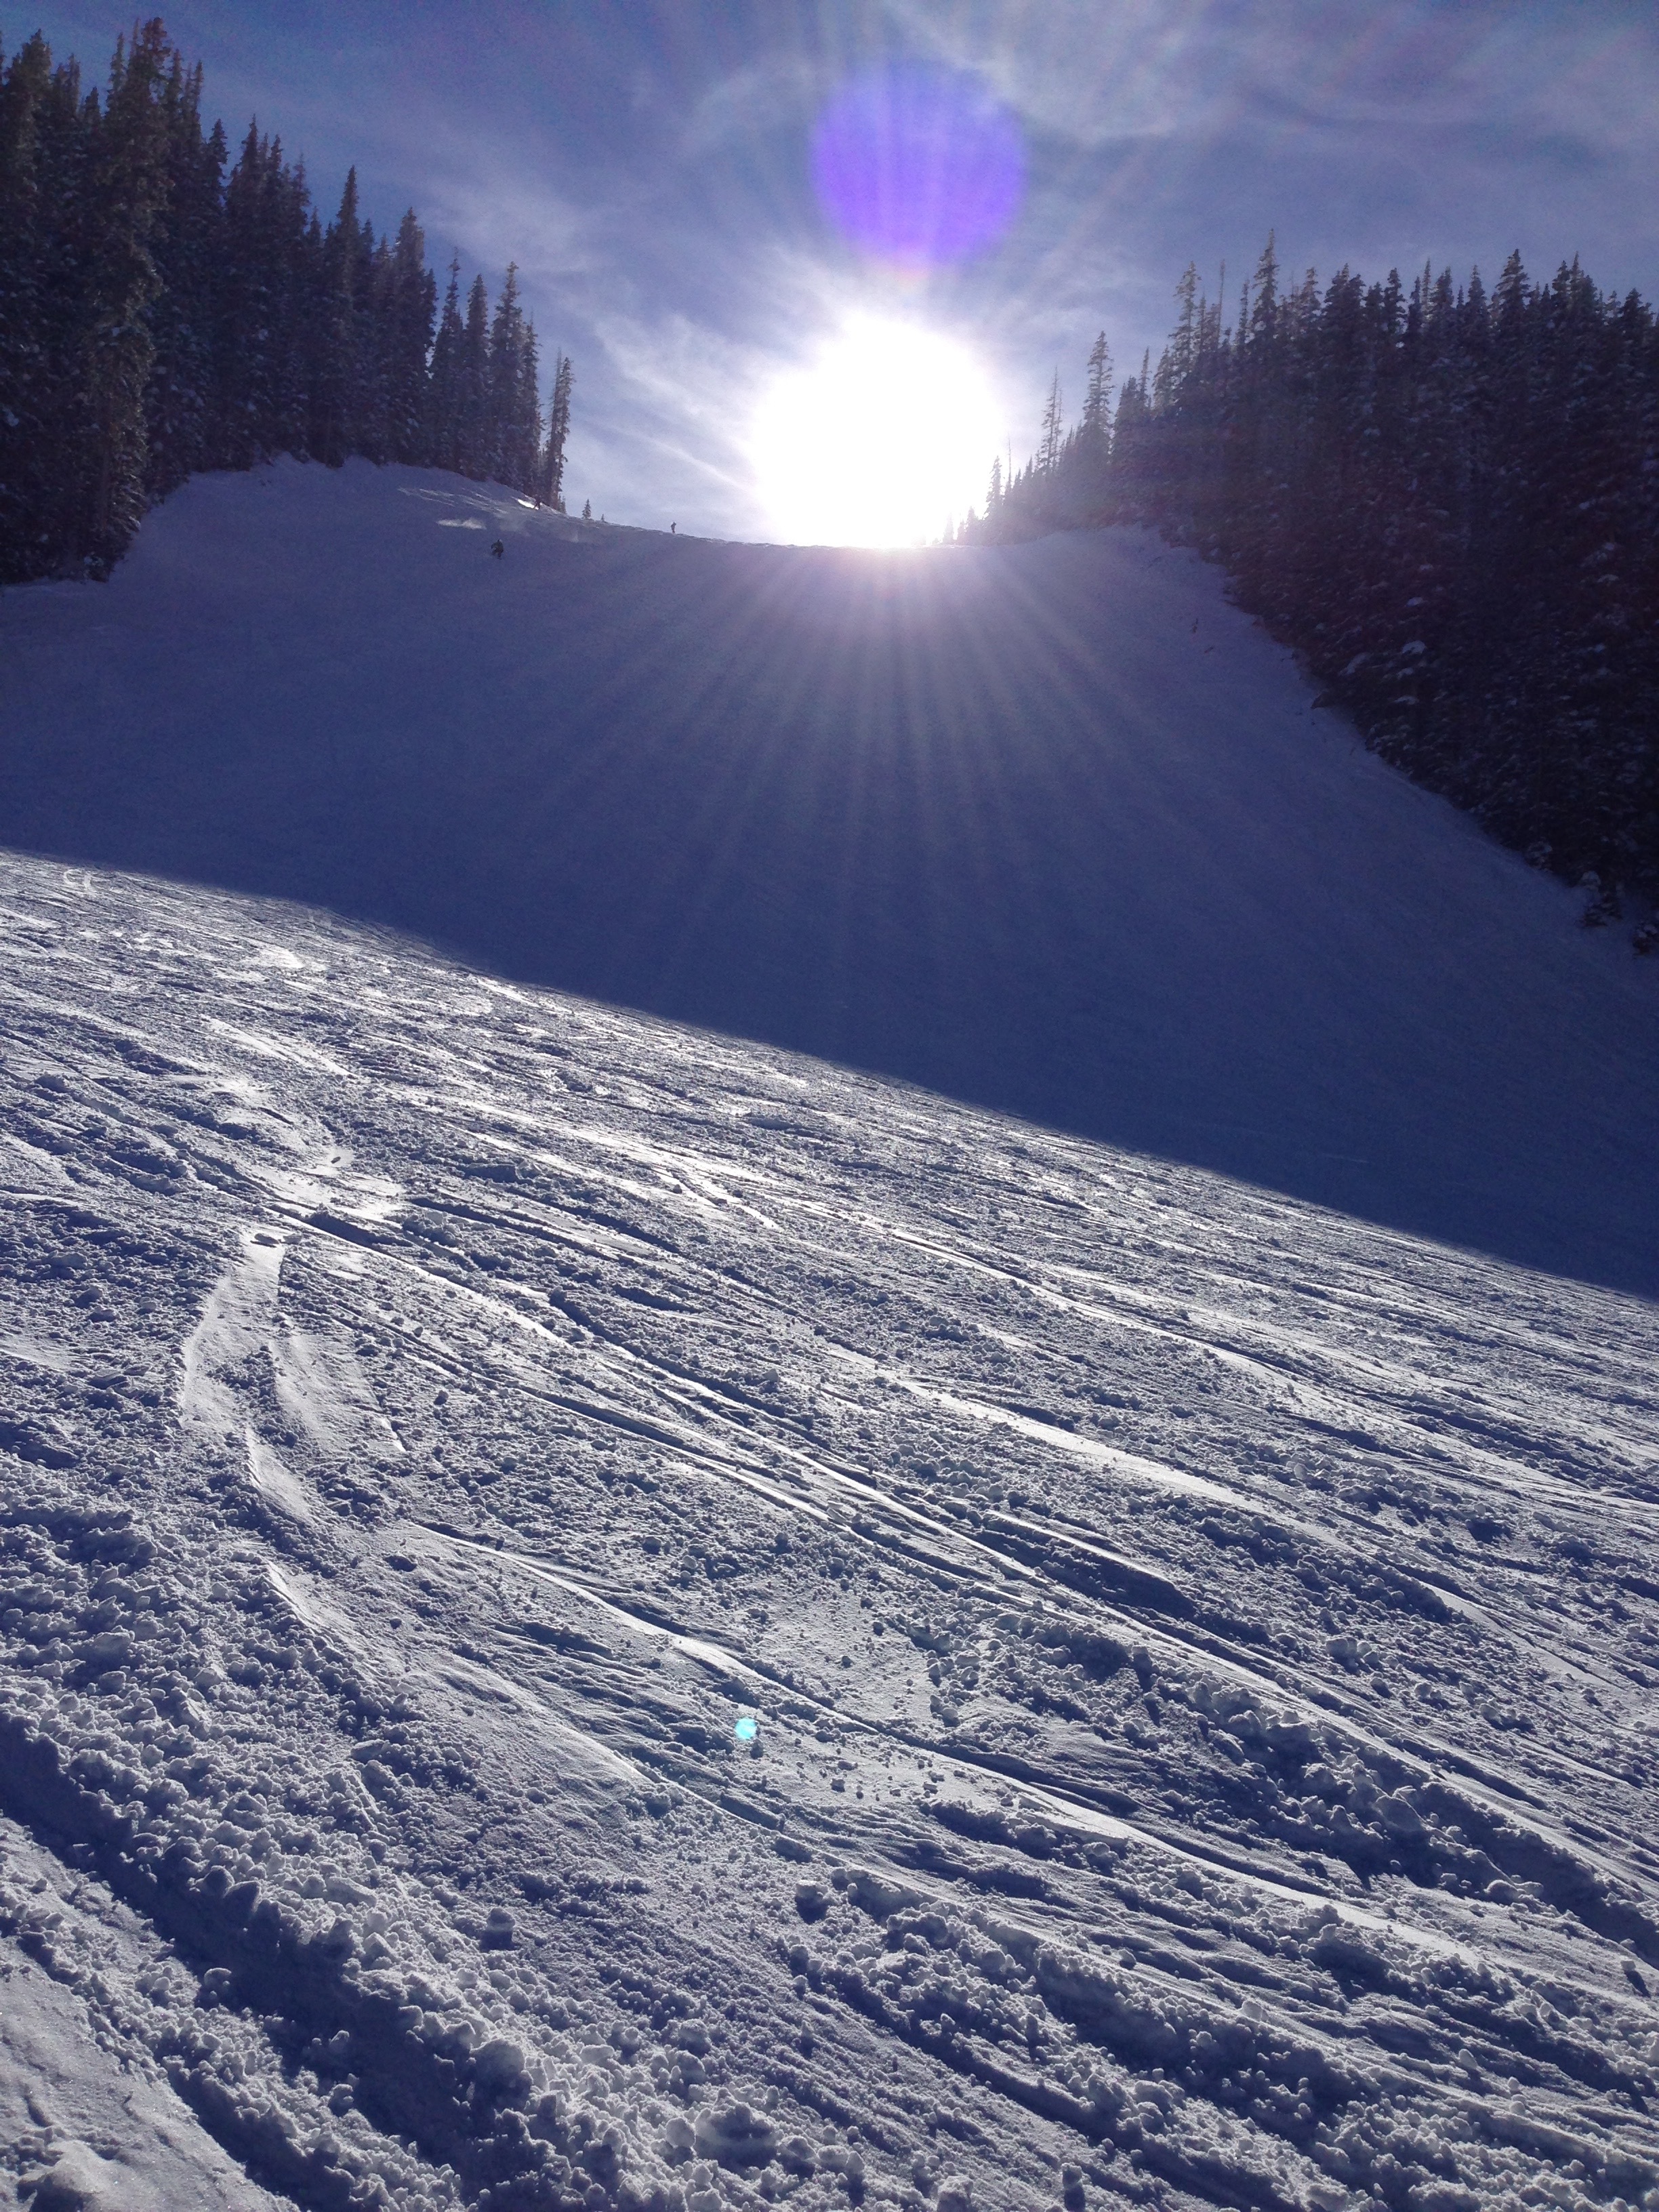
mountain, snow, winter, mountain range, weather, skiing, season, winter sport, sports, ski, piste, ski equipment, geological phenomenon